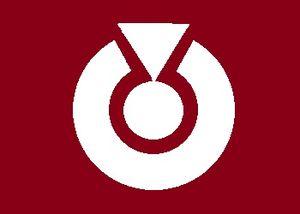
Shirahama est un bourg du district de Nishimuro, dans la préfecture de Wakayama, au Japon.